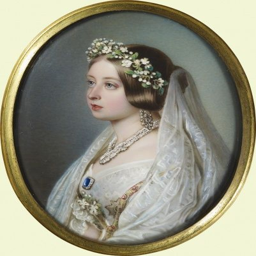
miniature portrait of monarch by man .